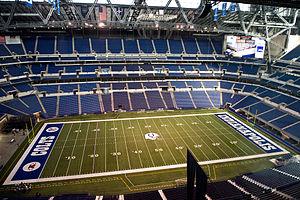
la ville d’Indianapolis est la capitale de l’État de l’Indiana, aux États-Unis. Cette ville de la région agricole du Midwest se situe à environ 240 km au sud des Grands Lacs et Chicago. Avec 848 788 habitants pour une agglomération de 1 756 241 habitants, c’est la 12ᵉ ville et la 34ᵉ aire urbaine du pays. En 2016, sa population est estimée à 855 164 habitants.
L'International Champions Cup 2013 est la première édition du tournoi de pré-saison de football. Sept clubs européens et un nord-américain s'y affrontent afin d'accéder à la finale. Ce tournoi se déroule du 27 juillet 2013 au 7 août 2013 dans différentes villes des États-Unis ainsi qu'en Espagne. Le Real Madrid gagne la finale 3-1 face à Chelsea.
Cet article est une liste des stades actuels de la Ligue nationale de football, classés par capacité, par emplacement, par année d'utilisation et par équipe. Bien que la Ligue nationale de football compte 32 équipes, il n'y a que 31 stades à plein temps, car les Giants de New York et les Jets de New York partagent le stade MetLife. Ce nombre devrait diminuer à 30 lorsque les Rams de Los Angeles et les Chargers de Los Angeles commenceront à partager le SoFi Stadium en 2020.
Le Lucas Oil Stadium est un stade multi-sport situé dans le centre-ville d'Indianapolis, dans l'Indiana.